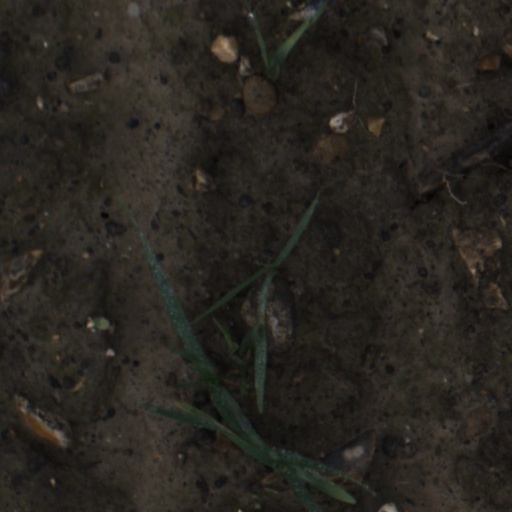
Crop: wheat